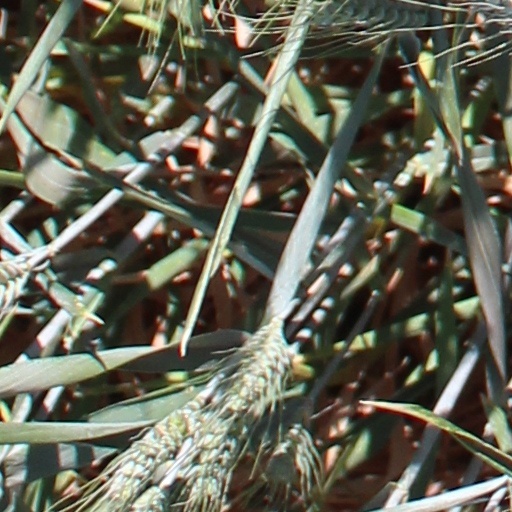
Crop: wheat